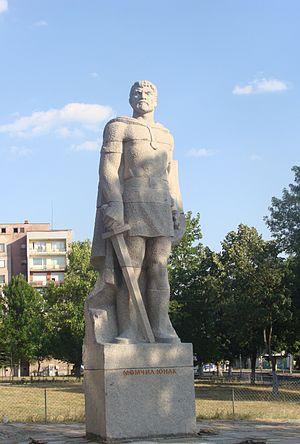
Momchil est un bandit et un dirigeant local bulgare au XIVᵉ siècle. Il fait d'abord partie d'un groupe de brigands dans les zones frontières entre l'Empire byzantin, l'Empire bulgare et la Serbie. Par la suite, il est recruté comme mercenaire par les Byzantins. Grâce à son engagement opportuniste dans la guerre civile byzantine de 1341-1347, où il change plusieurs fois de camps, il se taille une principauté dans les Rhodopes et à l'ouest de la Thrace.